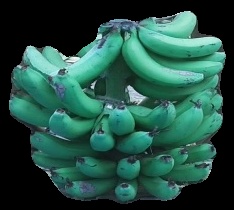
Variety: pachbale
Grade: grade3